Answer in natural language. Is silver rectangle trash bin with black top to the left of Window? Choose between the following options: yes or no
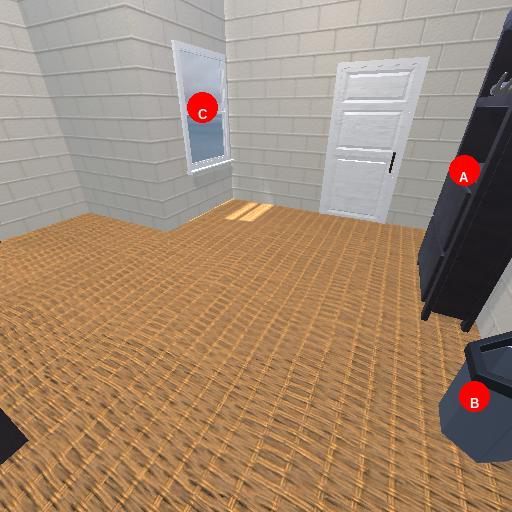
<answer>no</answer>